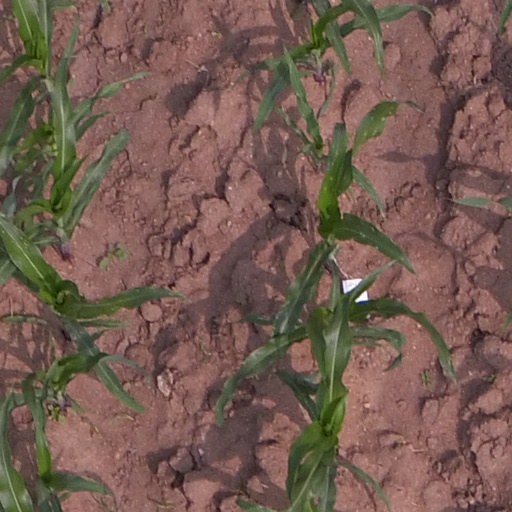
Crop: maize; corn